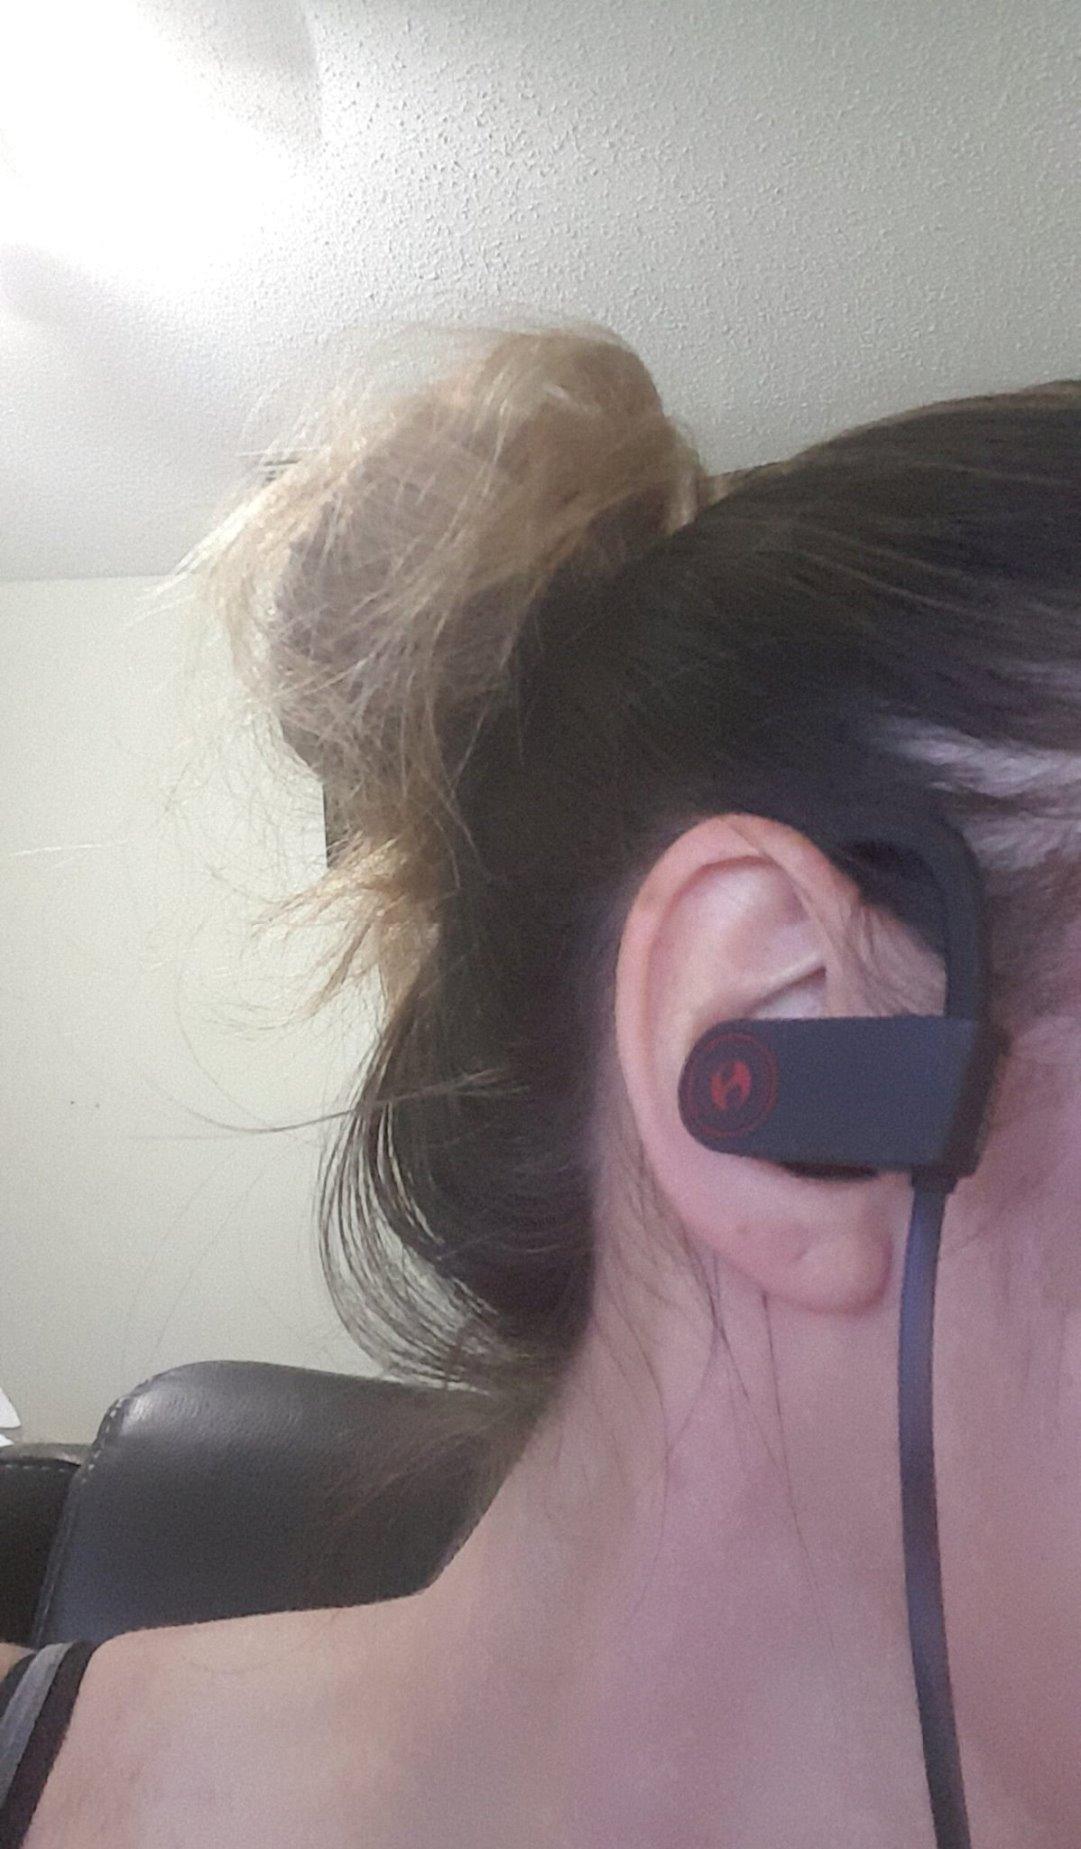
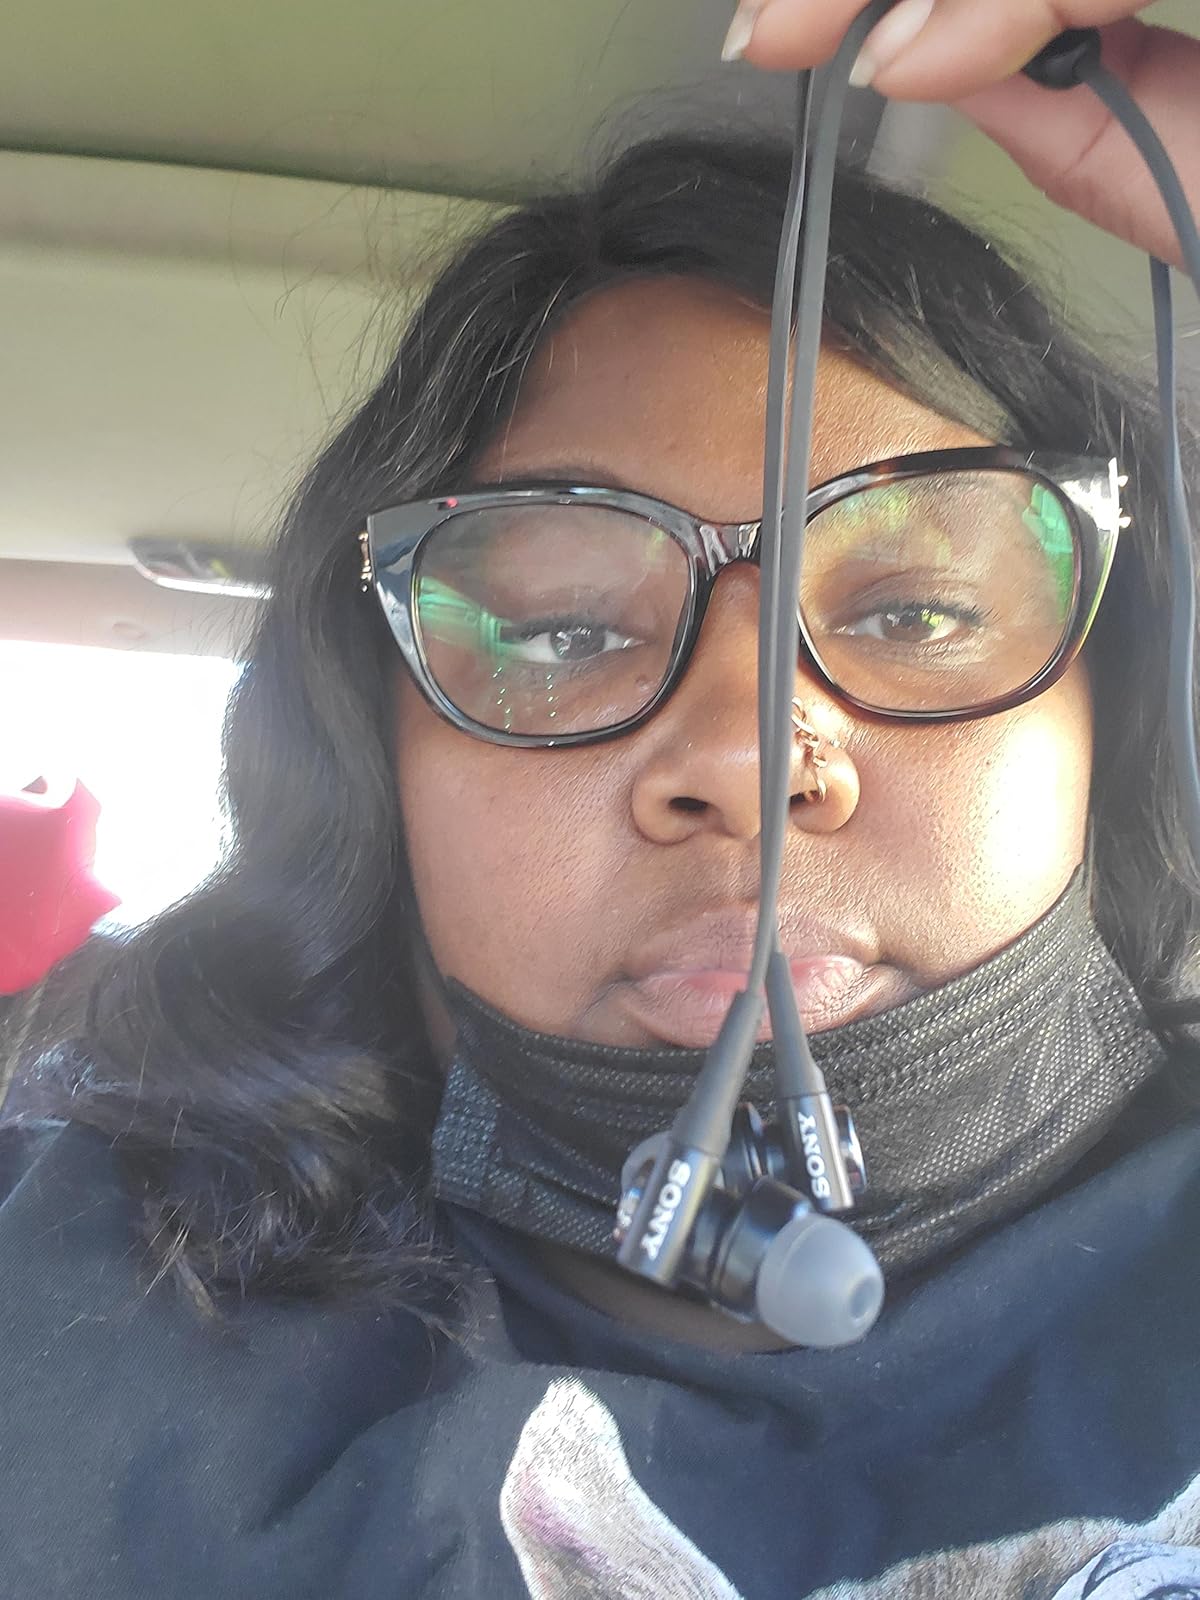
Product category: headphones
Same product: no